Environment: real
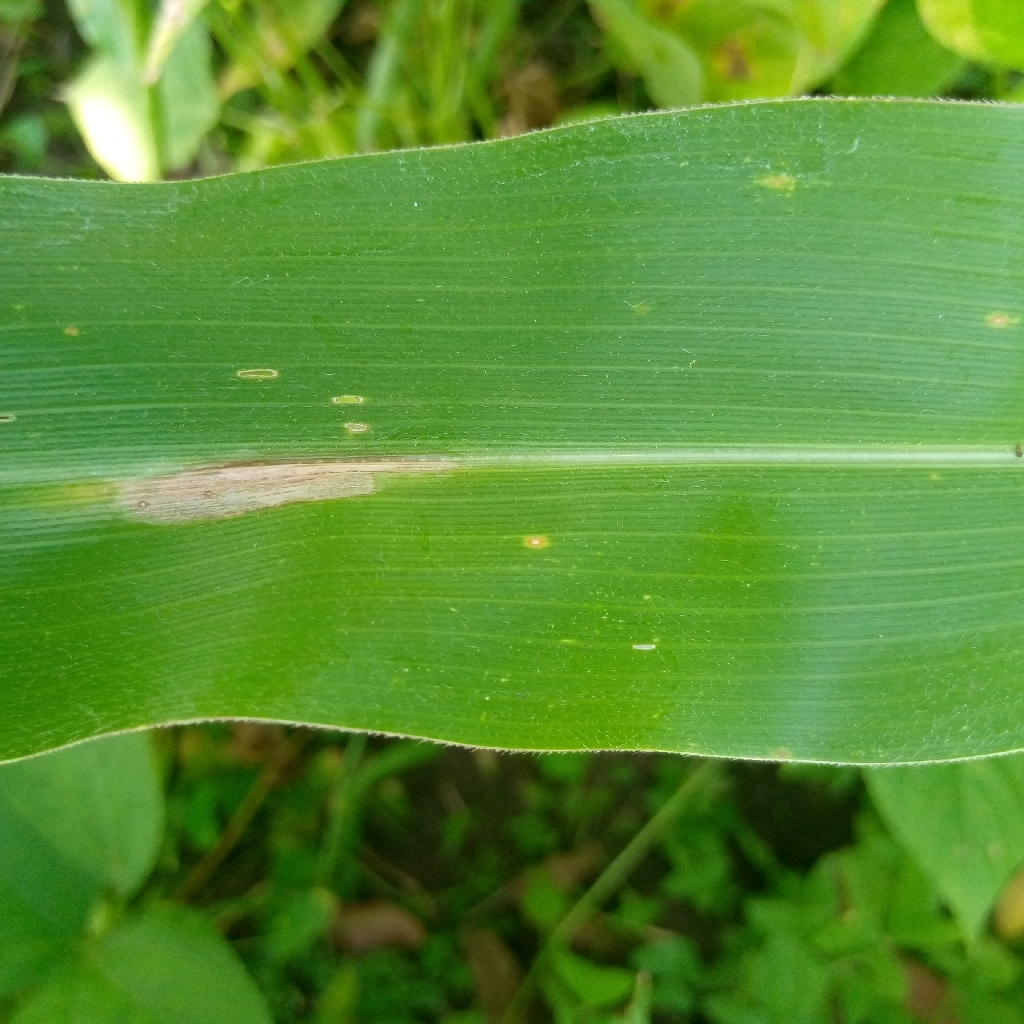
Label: northern_corn_leaf_blight